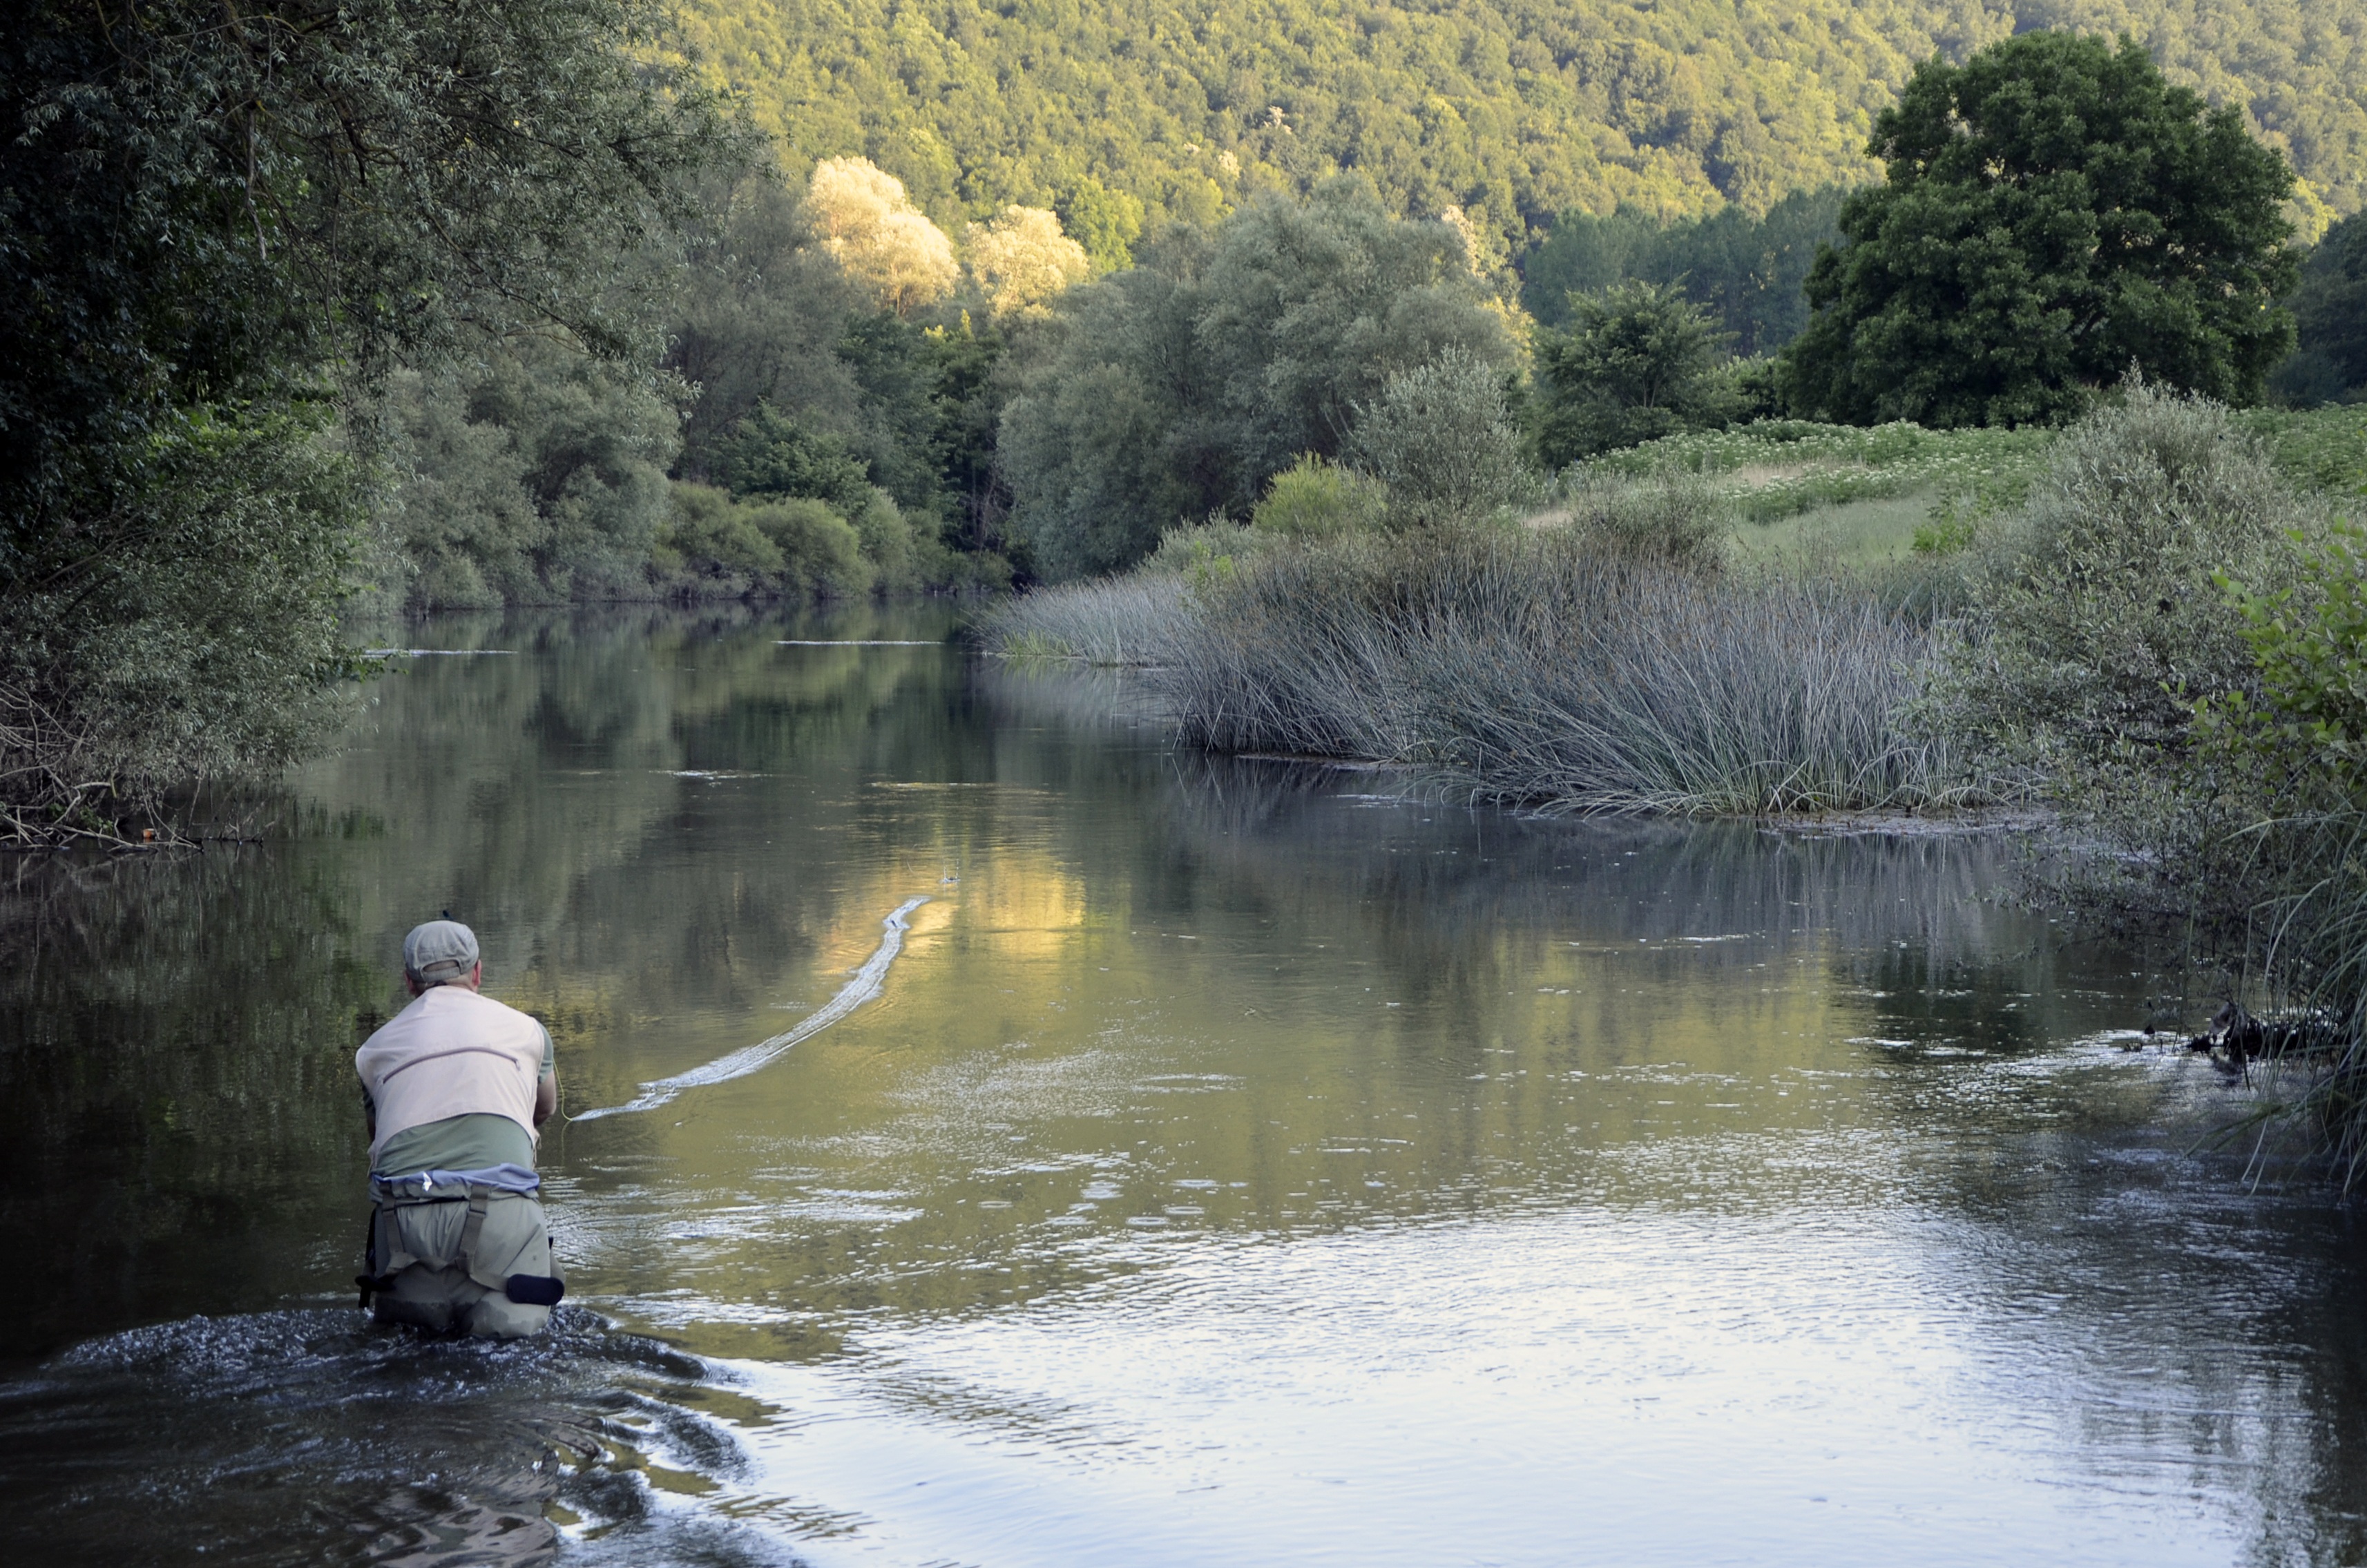
water, nature, wilderness, lake, river, recreation, pond, stream, reflection, fishing, rapid, fish, fauna, body of water, catch, mullet, atmospheric phenomenon, recreational fishing